Claudette Rogers Robinson

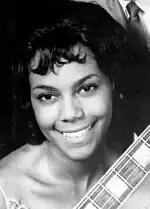
Robinson in 1962

Claudette Rogers and Smokey Robinson were married on November 7, 1959. Smokey and Claudette had plans to raise a family, but the rough music touring life caused Claudette to have seven miscarriages.